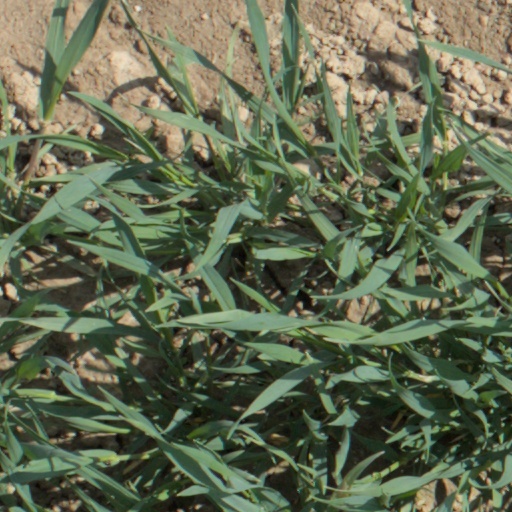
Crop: wheat